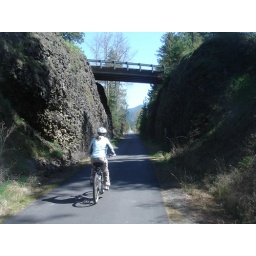
Old train path under road bridge